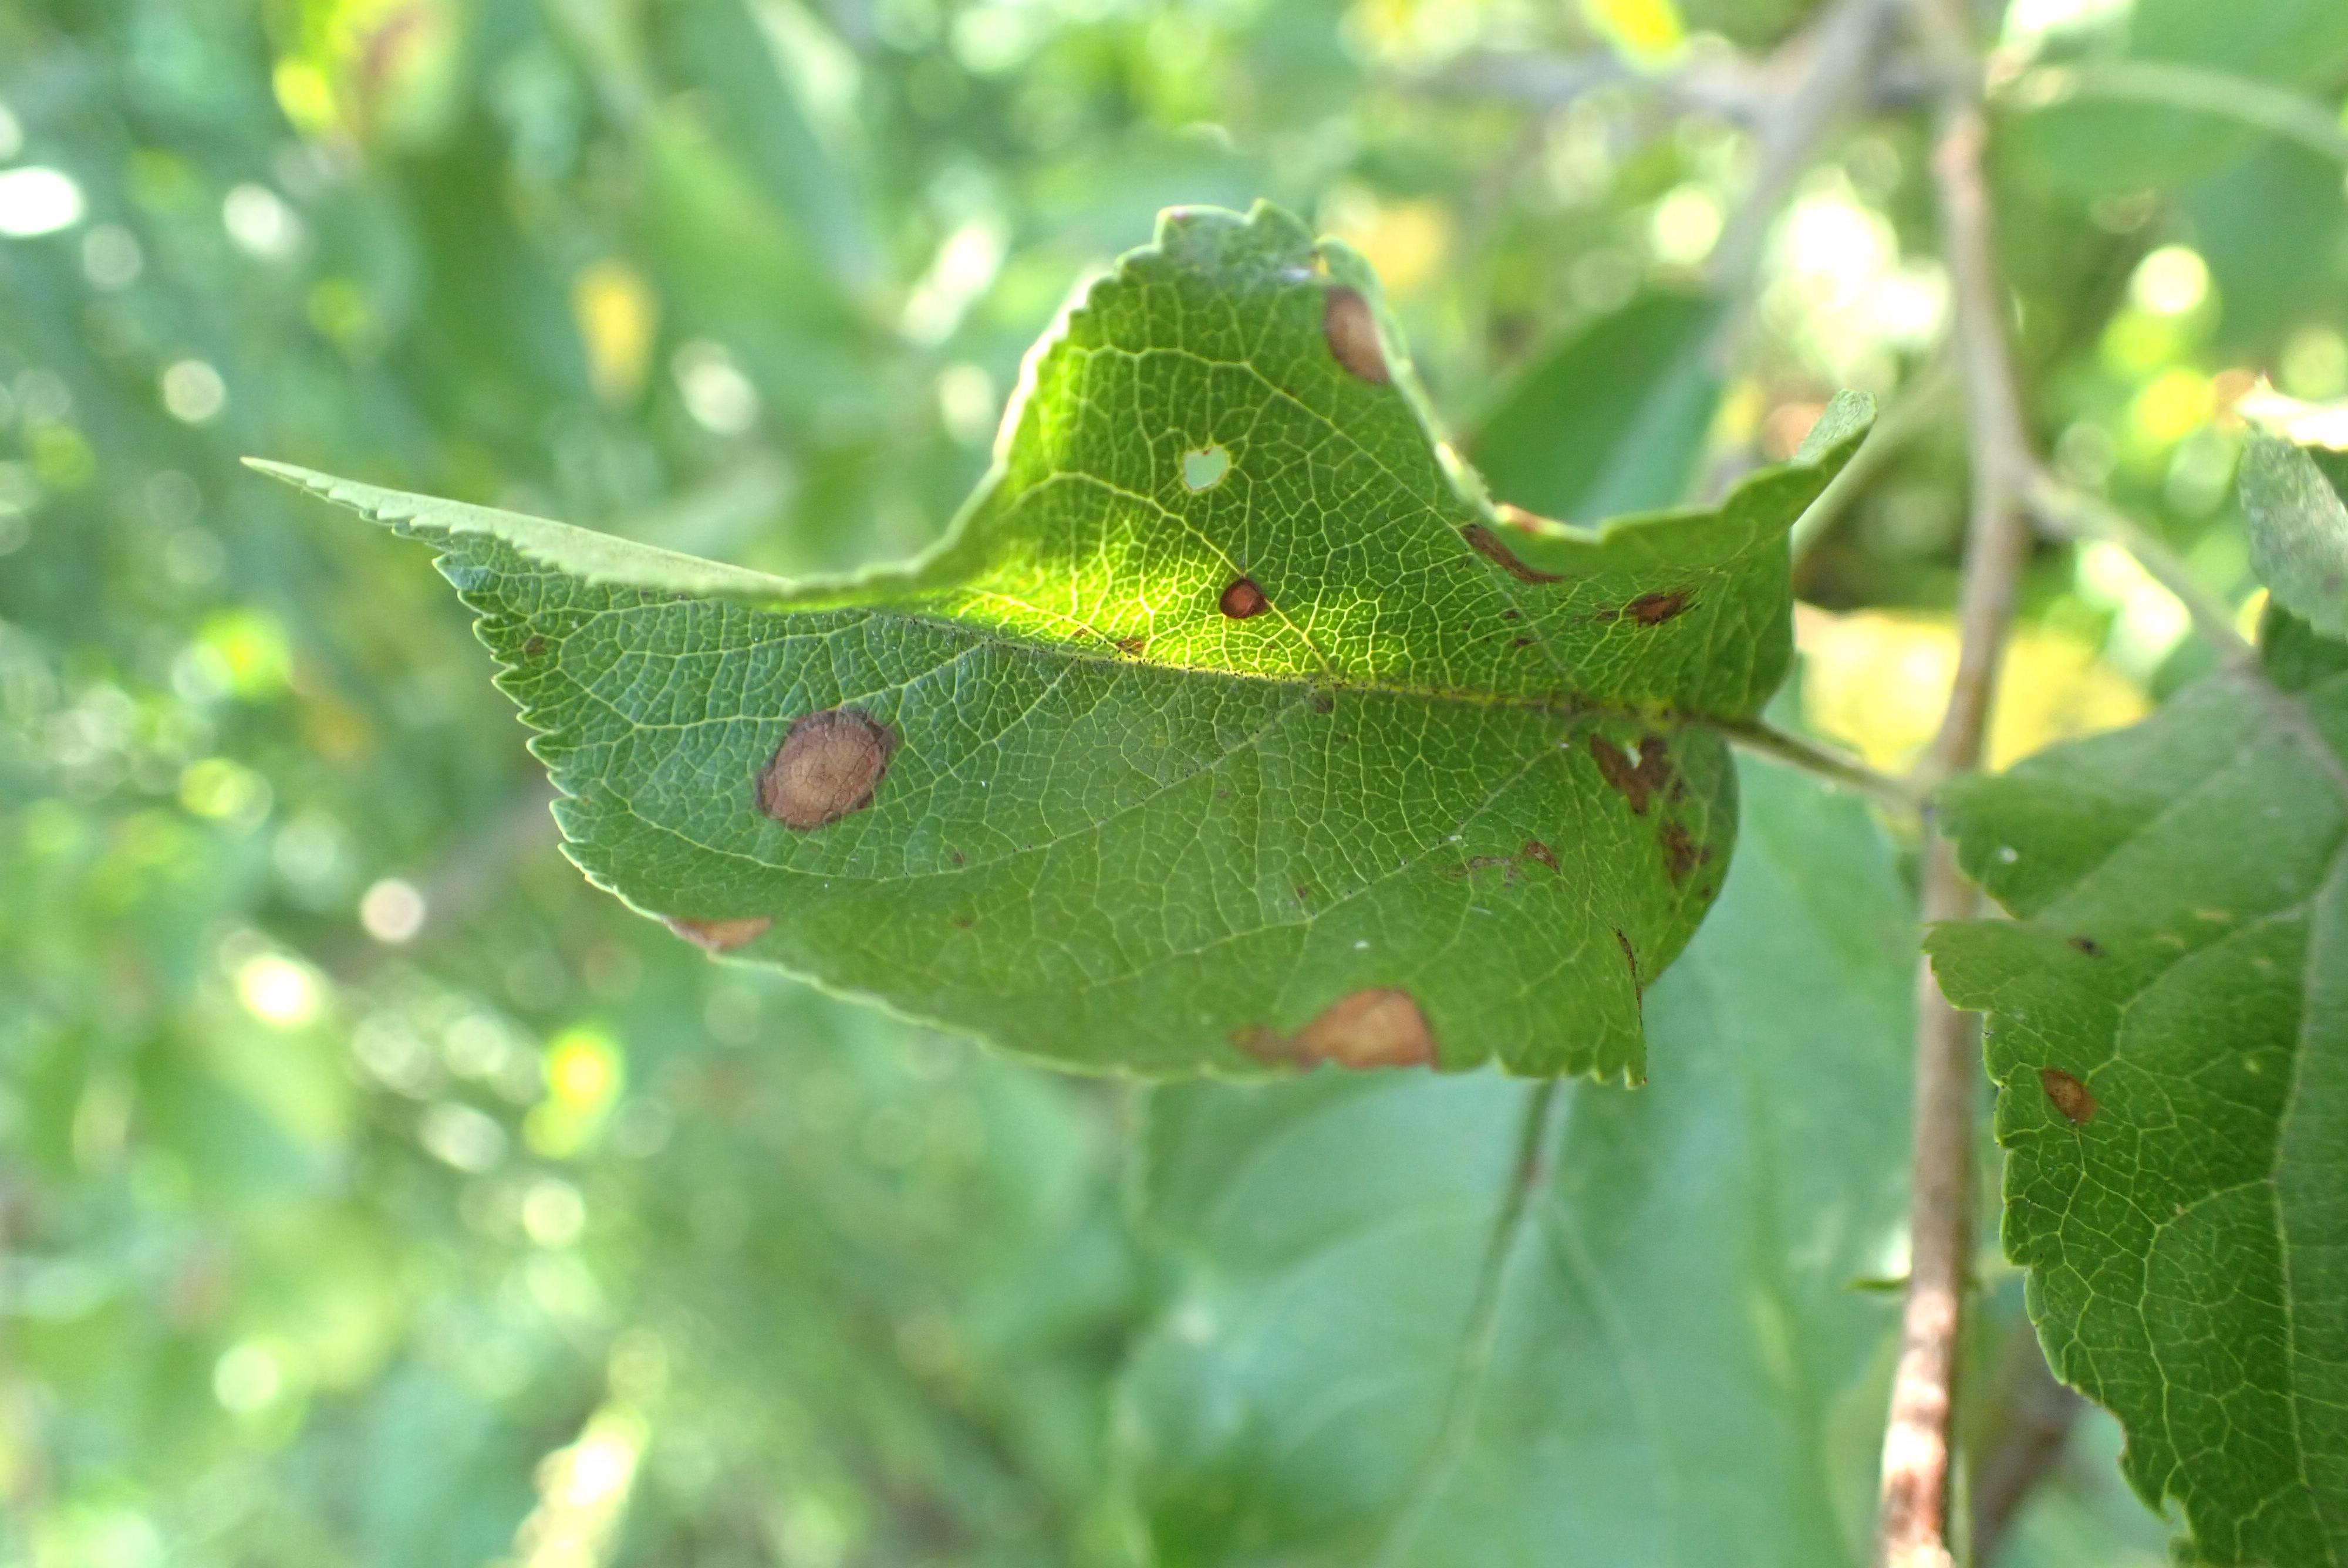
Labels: complex